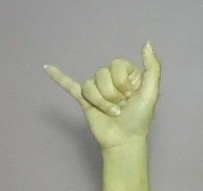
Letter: ya